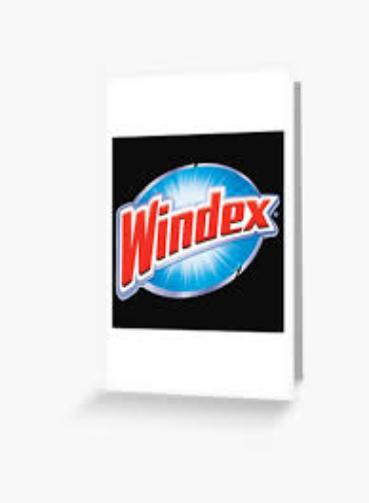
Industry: Necessities